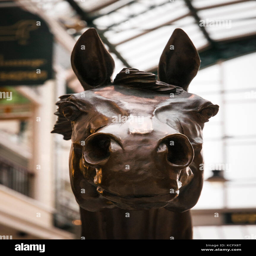
bronze statue of the winner